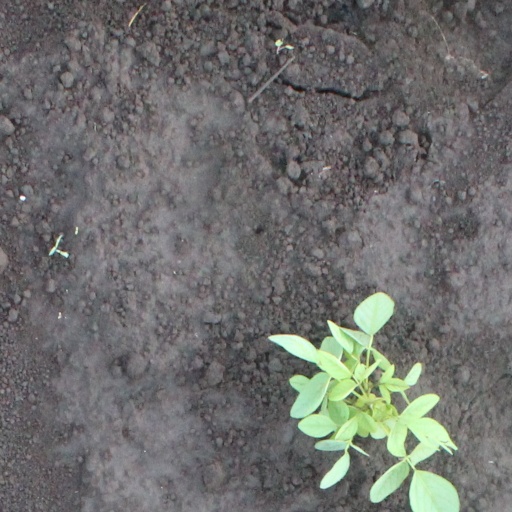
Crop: soybean